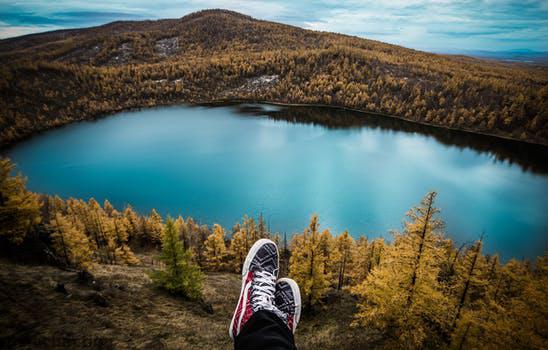
Label: Watermark